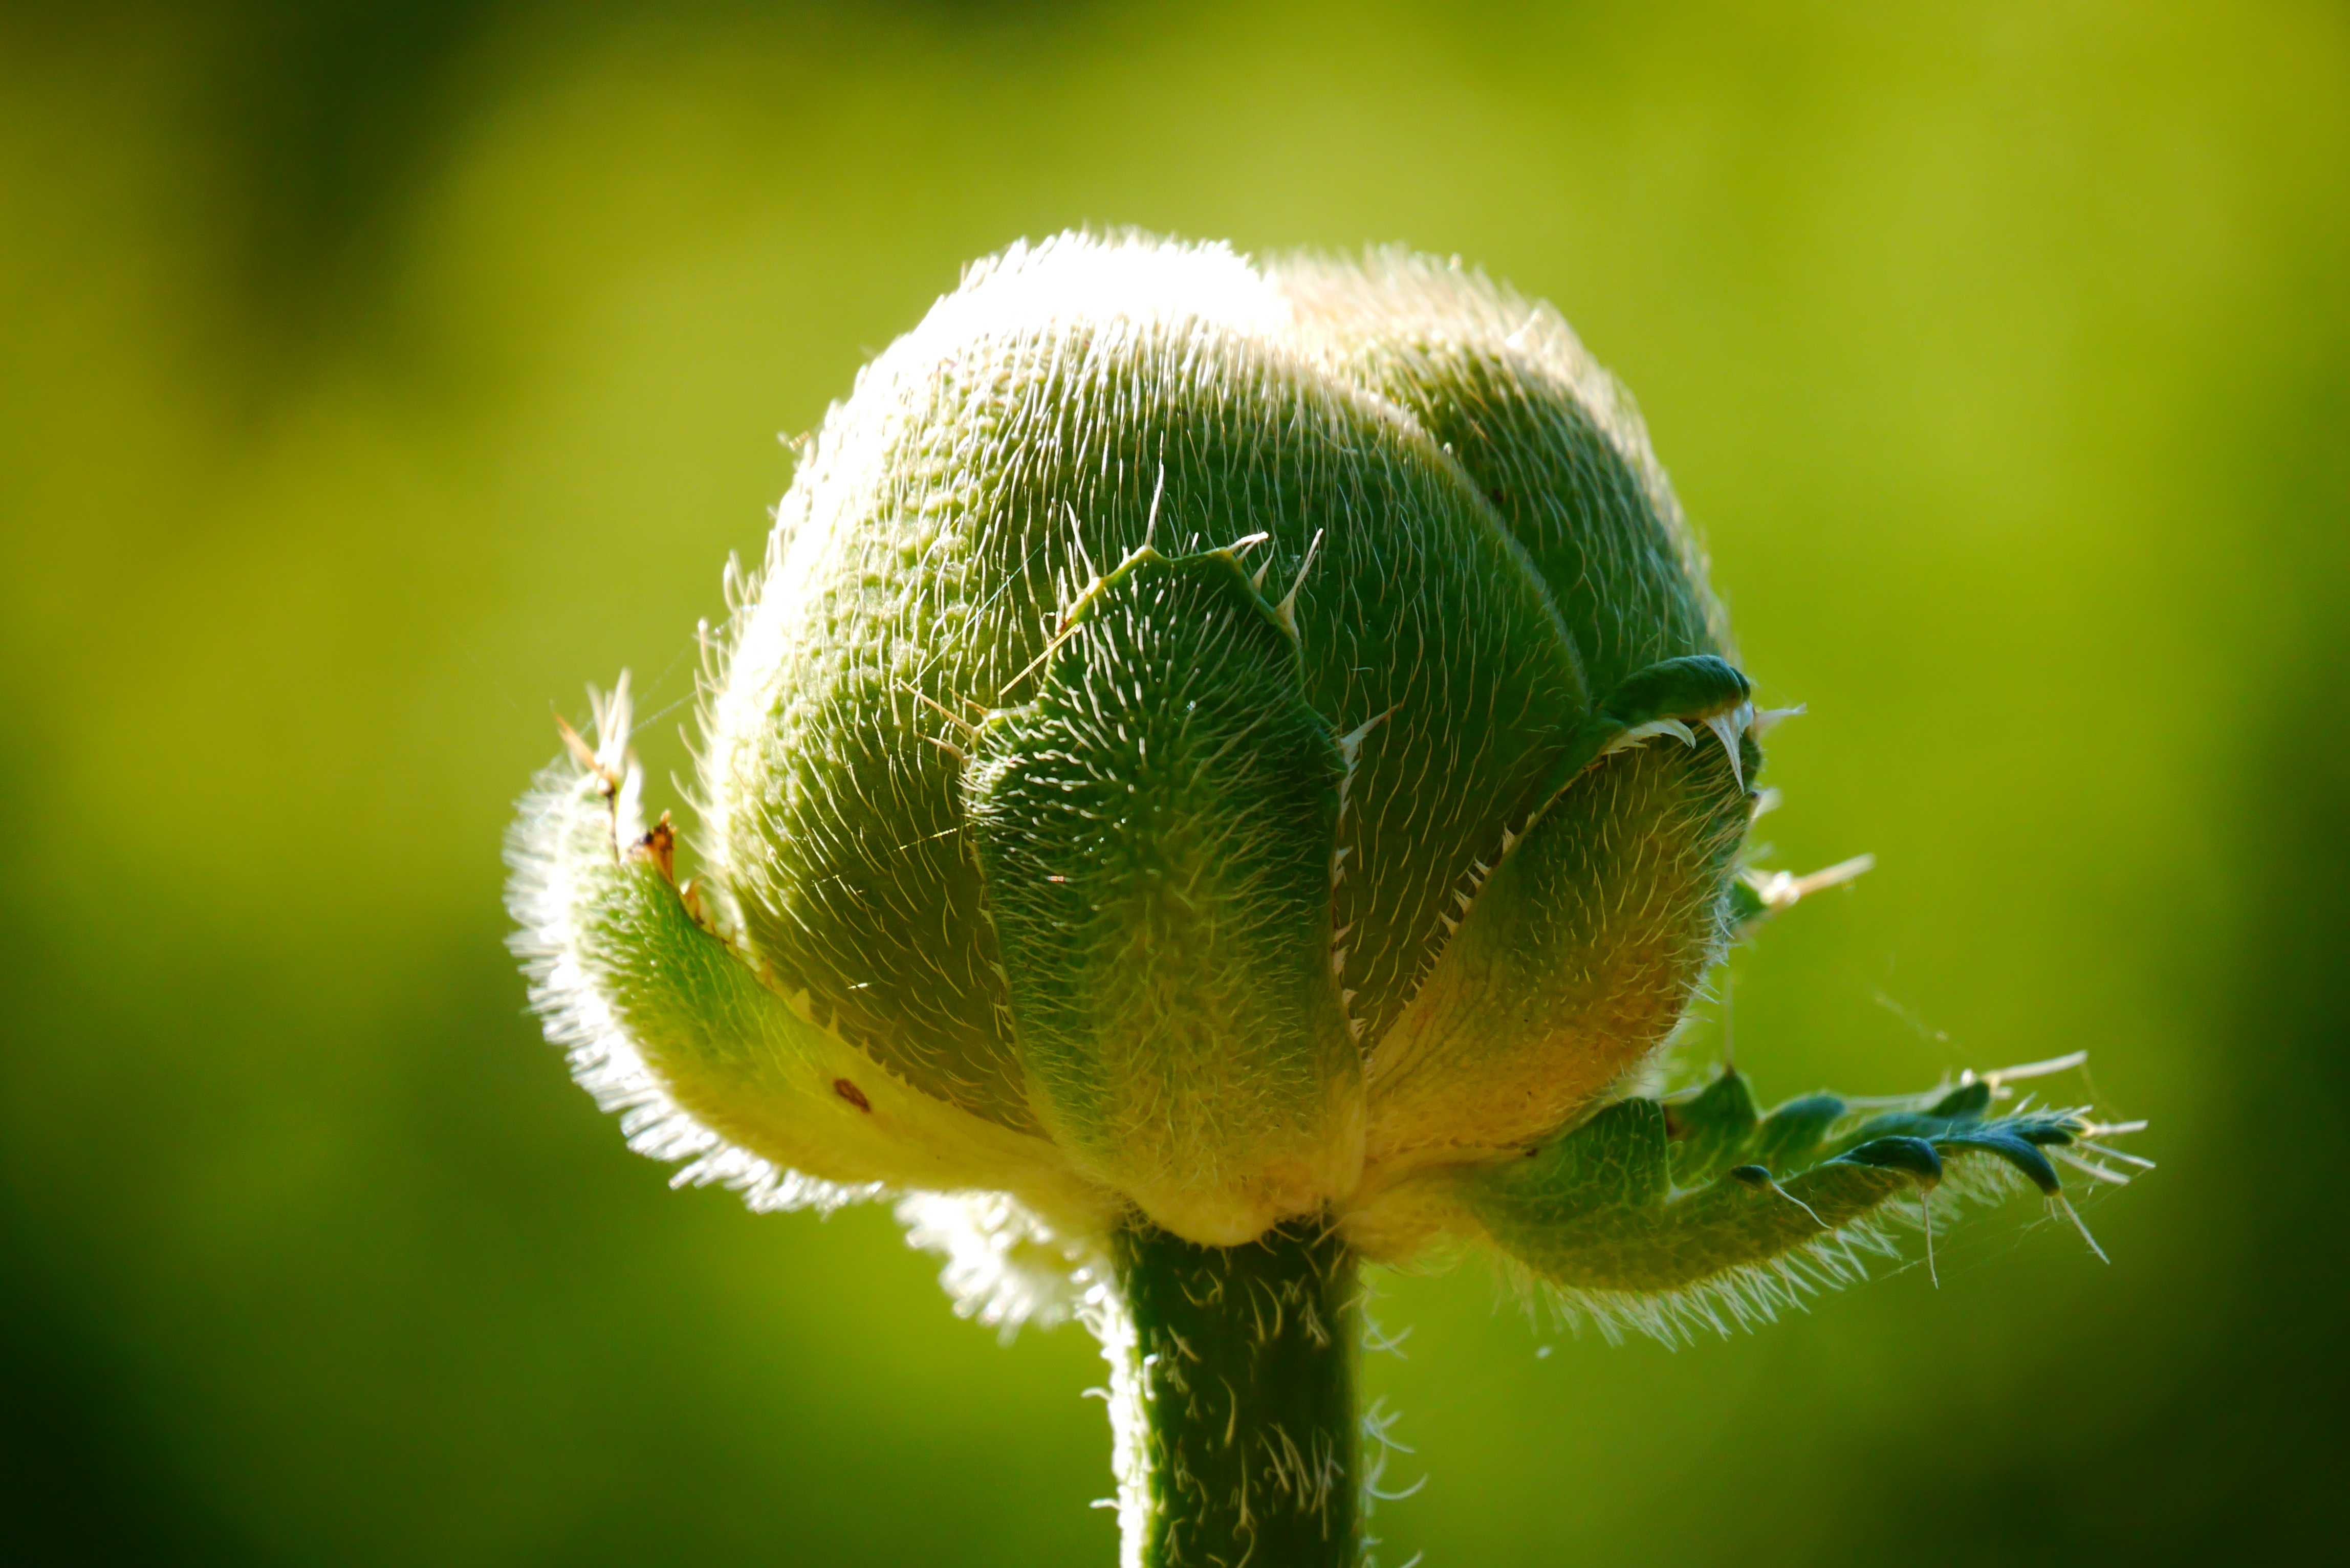
nature, grass, blossom, plant, photography, dandelion, sunlight, leaf, flower, petal, bloom, pollen, green, botany, yellow, flora, wildflower, close up, klatschmohn, red poppy, poppy, bud, moisture, calyx, macro photography, flowering plant, daisy family, early summer, plant stem, land plant